John J. Kelly

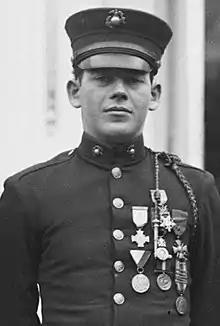
Recipient of the Army and Navy Medals of Honor

John Joseph Kelly (June 24, 1898 – November 20, 1957) was a United States Marine who was awarded both the Army and Navy Medals of Honor for his heroic actions on October 13, 1918, at the Battle of Blanc Mont Ridge, France, during World War I. He was the last surviving of 19 two-time Medal of Honor recipients when he died, although he received both awards for the same action.